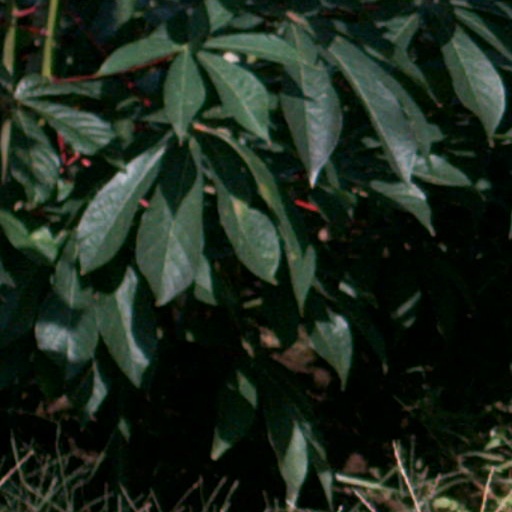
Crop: cassava